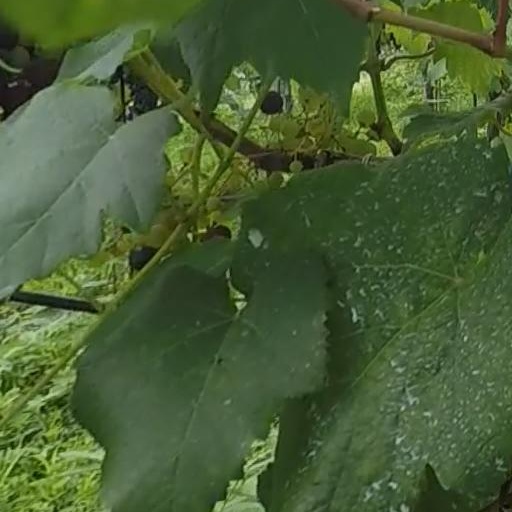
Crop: grape